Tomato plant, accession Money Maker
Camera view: bottom (45 deg); turntable rotation: 60 degrees
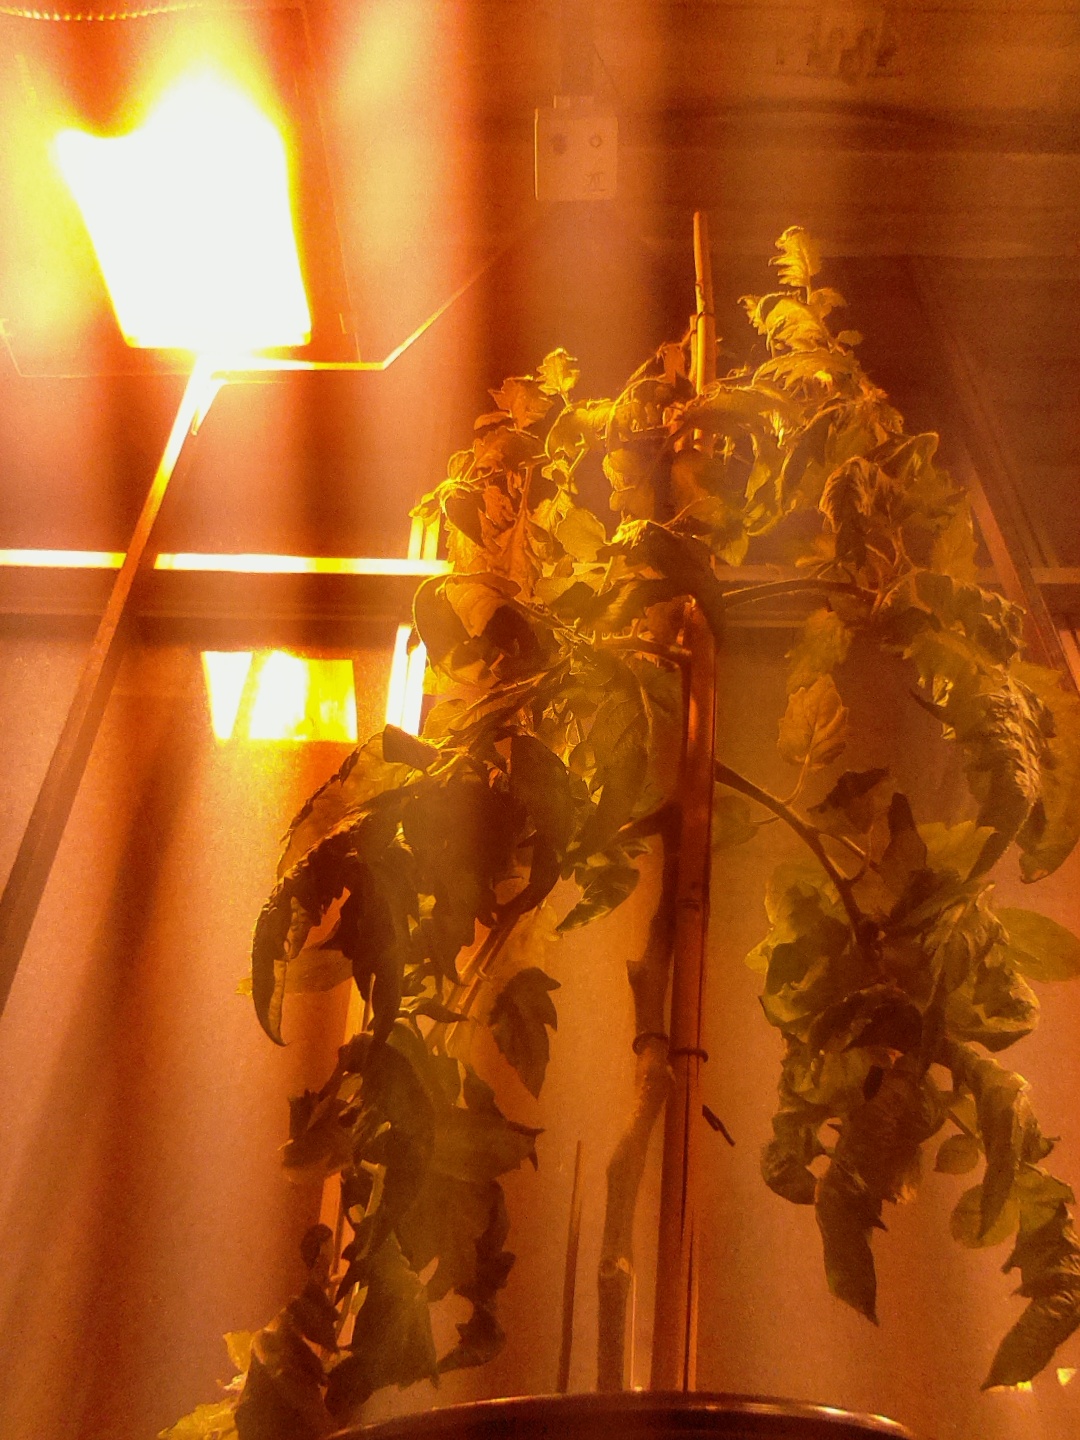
BBCH growth stage 75: 50%-60% of final fruit size